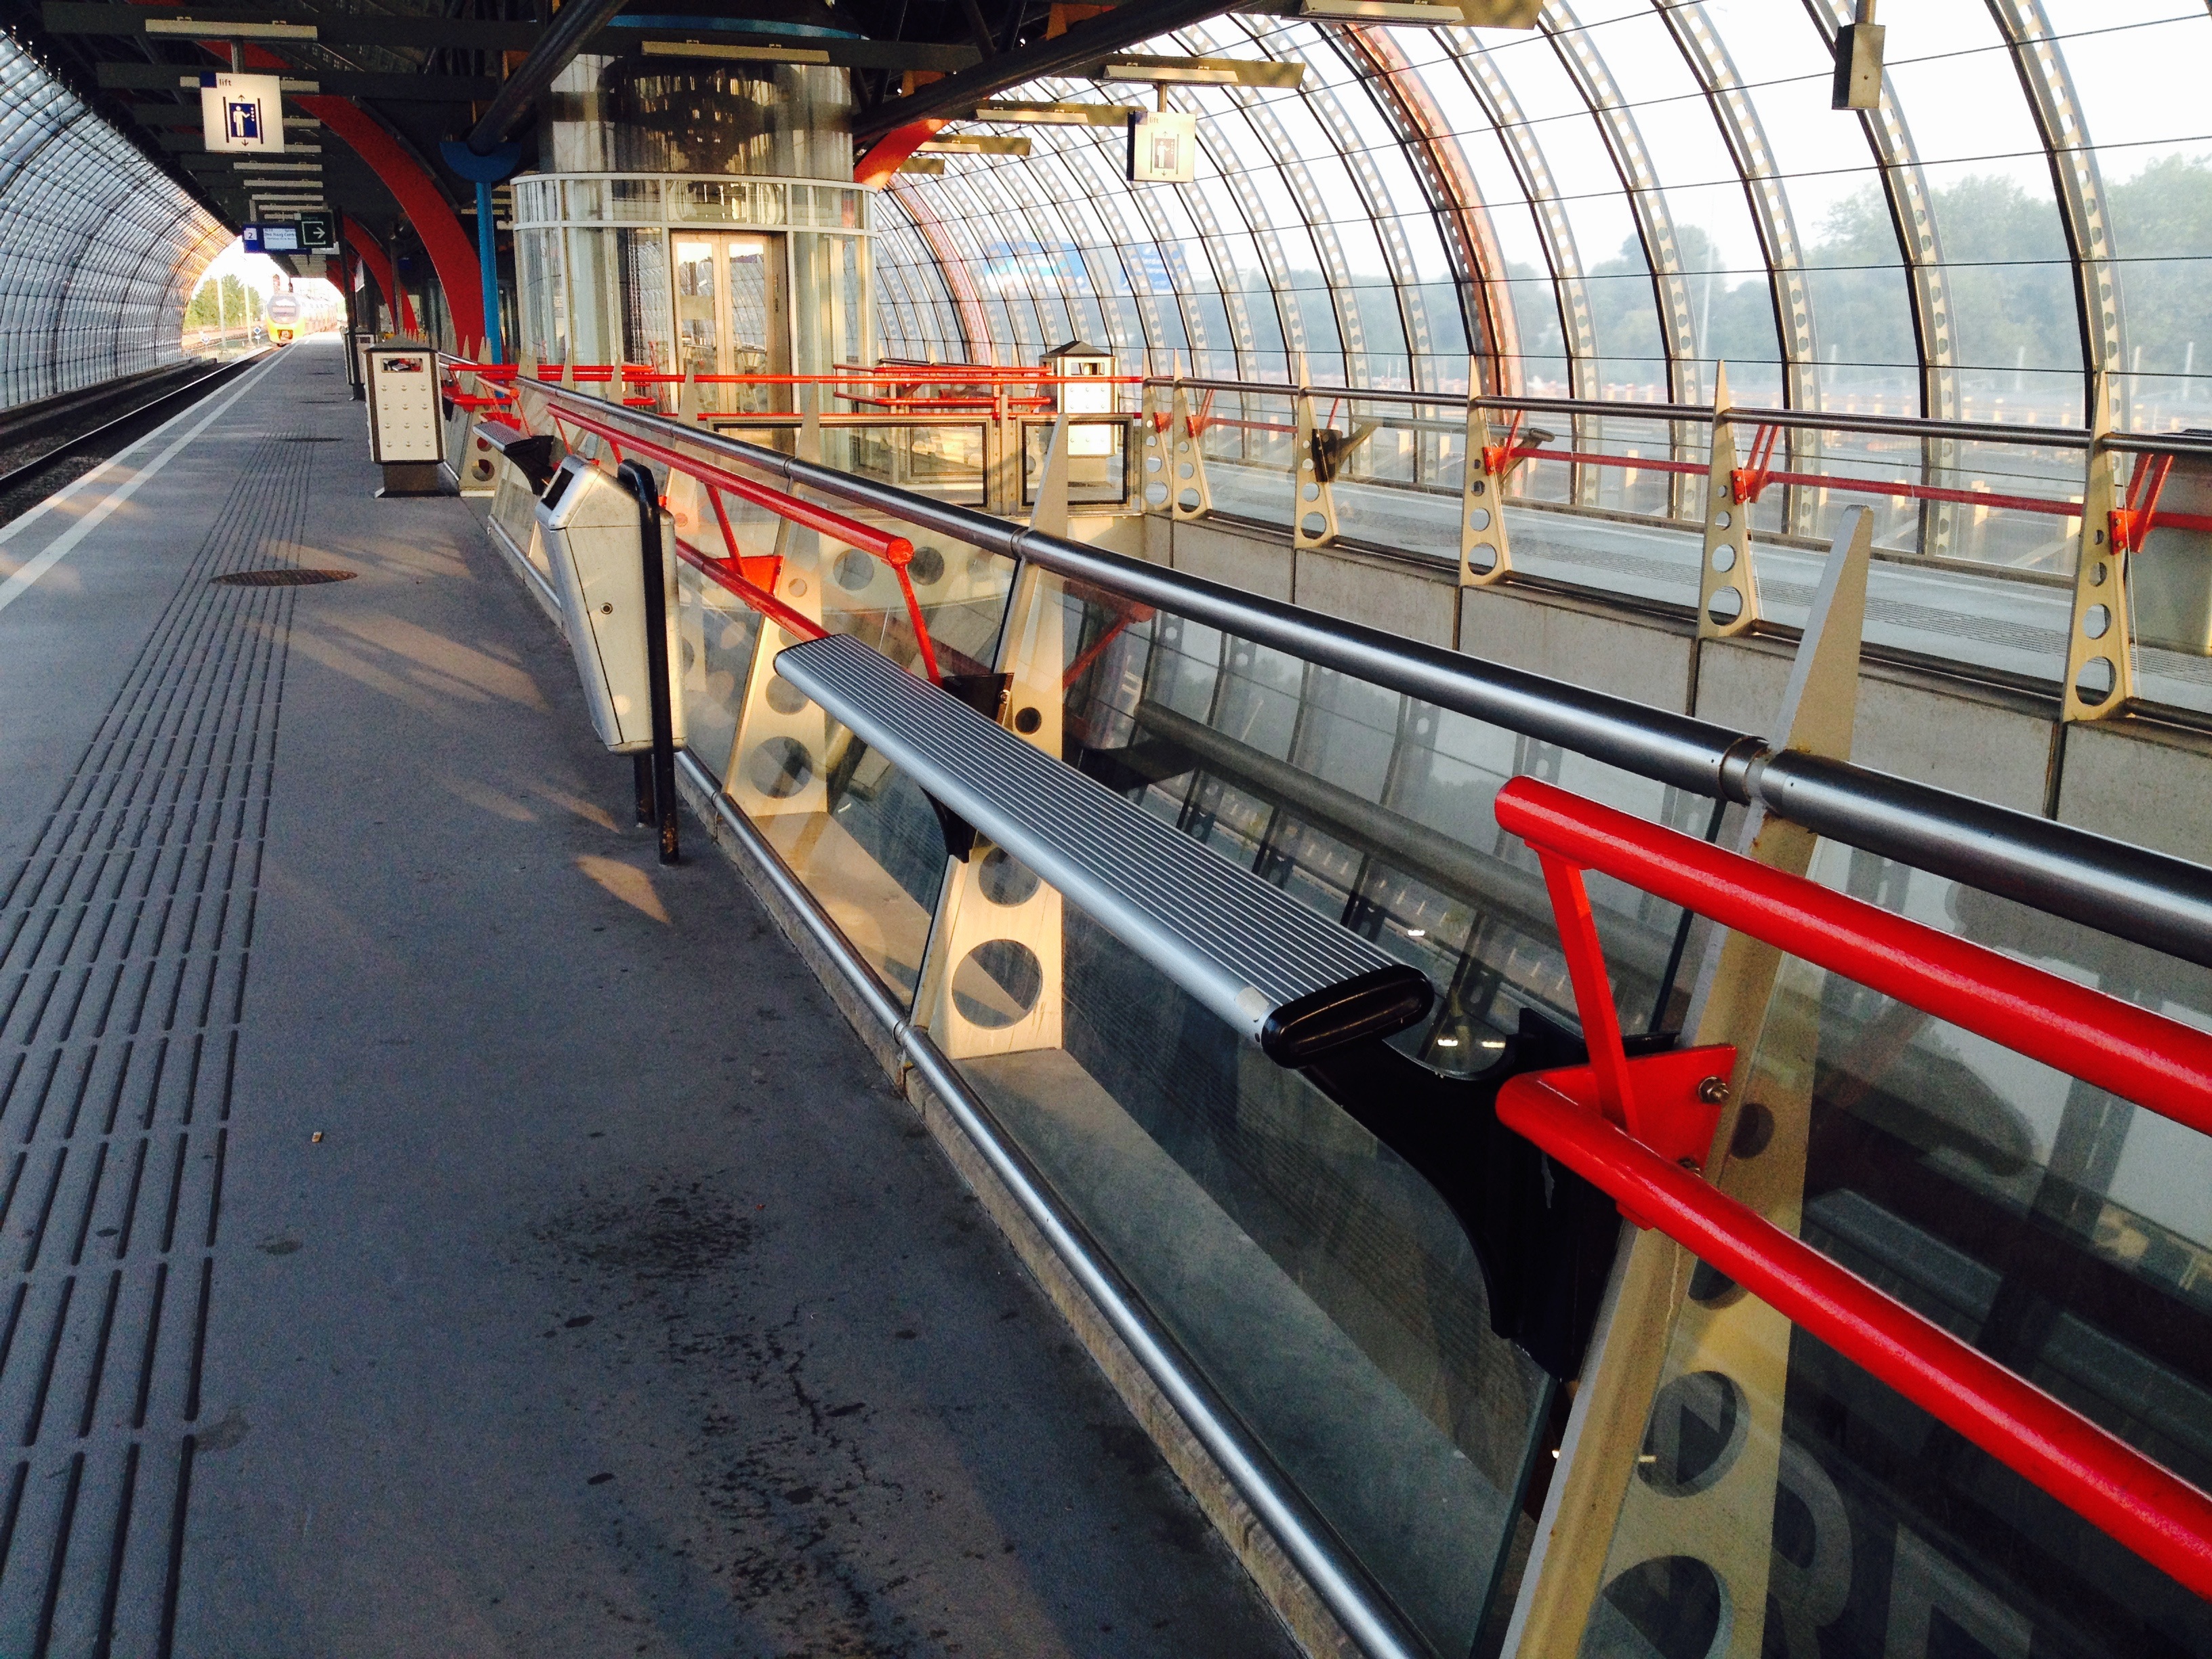
track, train, subway, transport, vehicle, station, public transport, amsterdam, netherlands, subway station